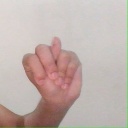
अक्षर: न